Yachting

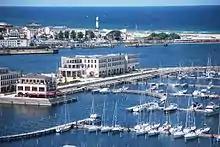
Aerial view of a yacht club and marina, Yacht Harbour Residence "Hohe Düne", in Rostock, Germany

Yachting is recreational boating activities using medium/large-sized boats or small ships collectively called yachts. Yachting is distinguished from other forms of boating mainly by the priority focus on comfort and luxury, the dependence on marinas for docking, and being typically only for exclusive social leisures such as cruising, fishing trip or racing.